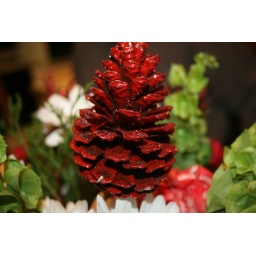
A red pine cone in a flower arrangement on our table.